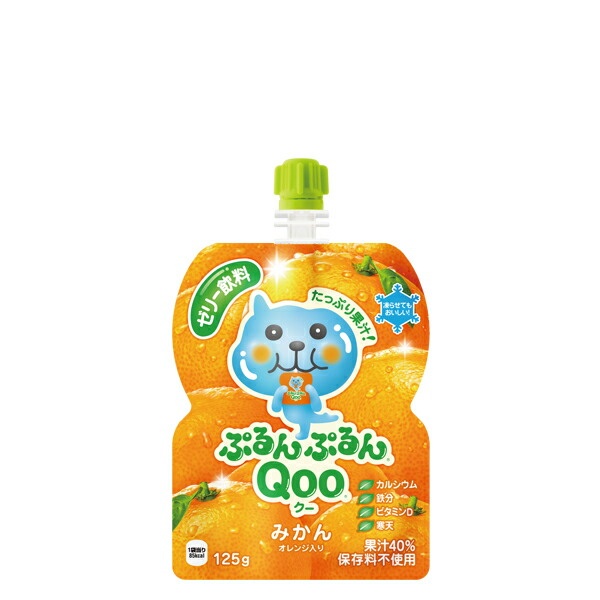
ミニッツメイド ぷるんぷるんＱｏｏみかん １２５Ｇパウチ（１ケース） 125G 30本 1ケース ギフト 父親 誕生日 プレゼント のし・ギフト対応不可
メーカー直送 送料無料 のし・ギフト・領収証同梱不可 商品名 ミニッツメイド ぷるんぷるんＱｏｏみかん １２５Ｇパウチ（１ケース） 125G 30本 1ケース メーカー コカ・コーラ カスタマーマーケティング株式会社 容量/入数 125G / 30本 原材料 果実(オレンジ、うんしゅうみかん)、、砂糖、寒天、乳酸Ca、増粘多糖類、酸味料、香料、カロチン色素、酸化防止剤(ビタミンC)、ピロリン酸鉄、ビタミンD 保存方法 高温・直射日光をさけてください。 賞味期限 メーカー製造日より8ヶ月 ひとことコメント 保存料不使用。凍らせてもおいしいパウチタイプ。 備考 商品説明 保存料不使用。凍らせてもおいしいパウチタイプ。カルシウム・ビタミンD・鉄分入り。すべりにくく、開けやすいキャップ形状。
Brand: コカコーラ
Category: Baby & Toddler > Nursing & Feeding > Baby & Toddler Food > Baby Drinks